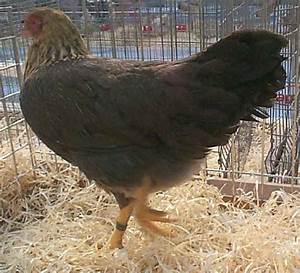
Label: gallina